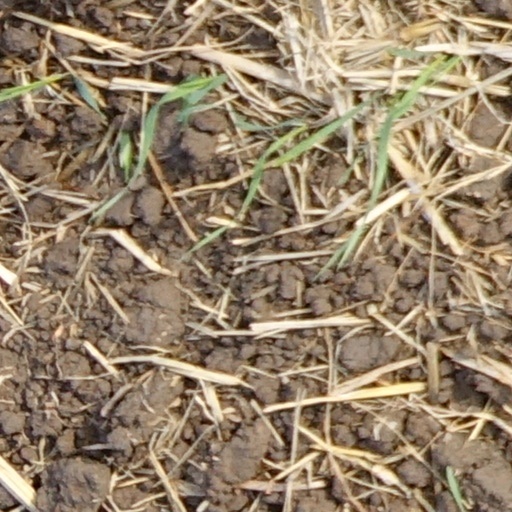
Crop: wheat